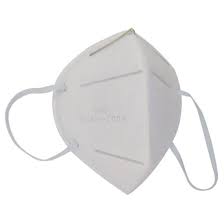
Label: trash